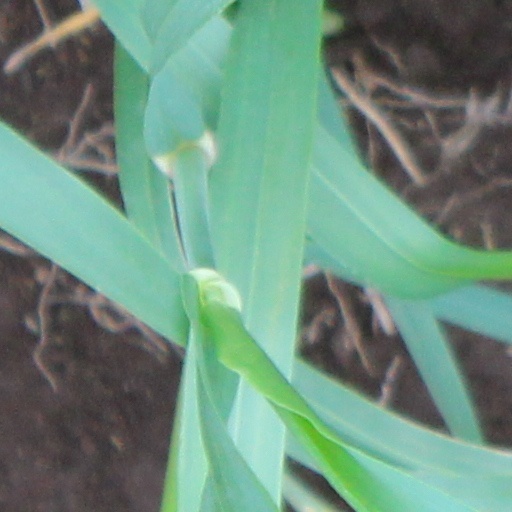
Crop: wheat